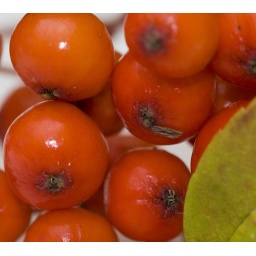
Berries from the tree outside my house - they are about 3mm across in real life!